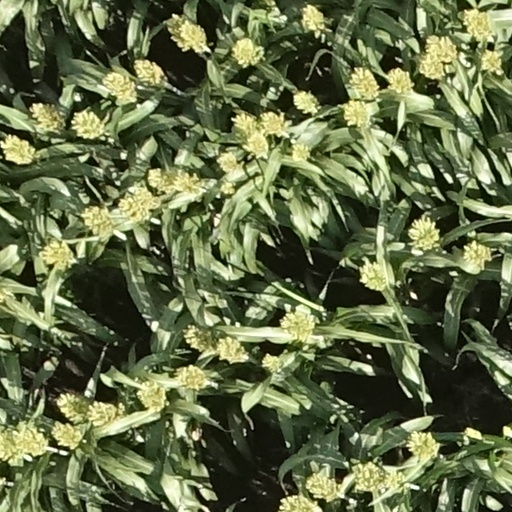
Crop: sorghum